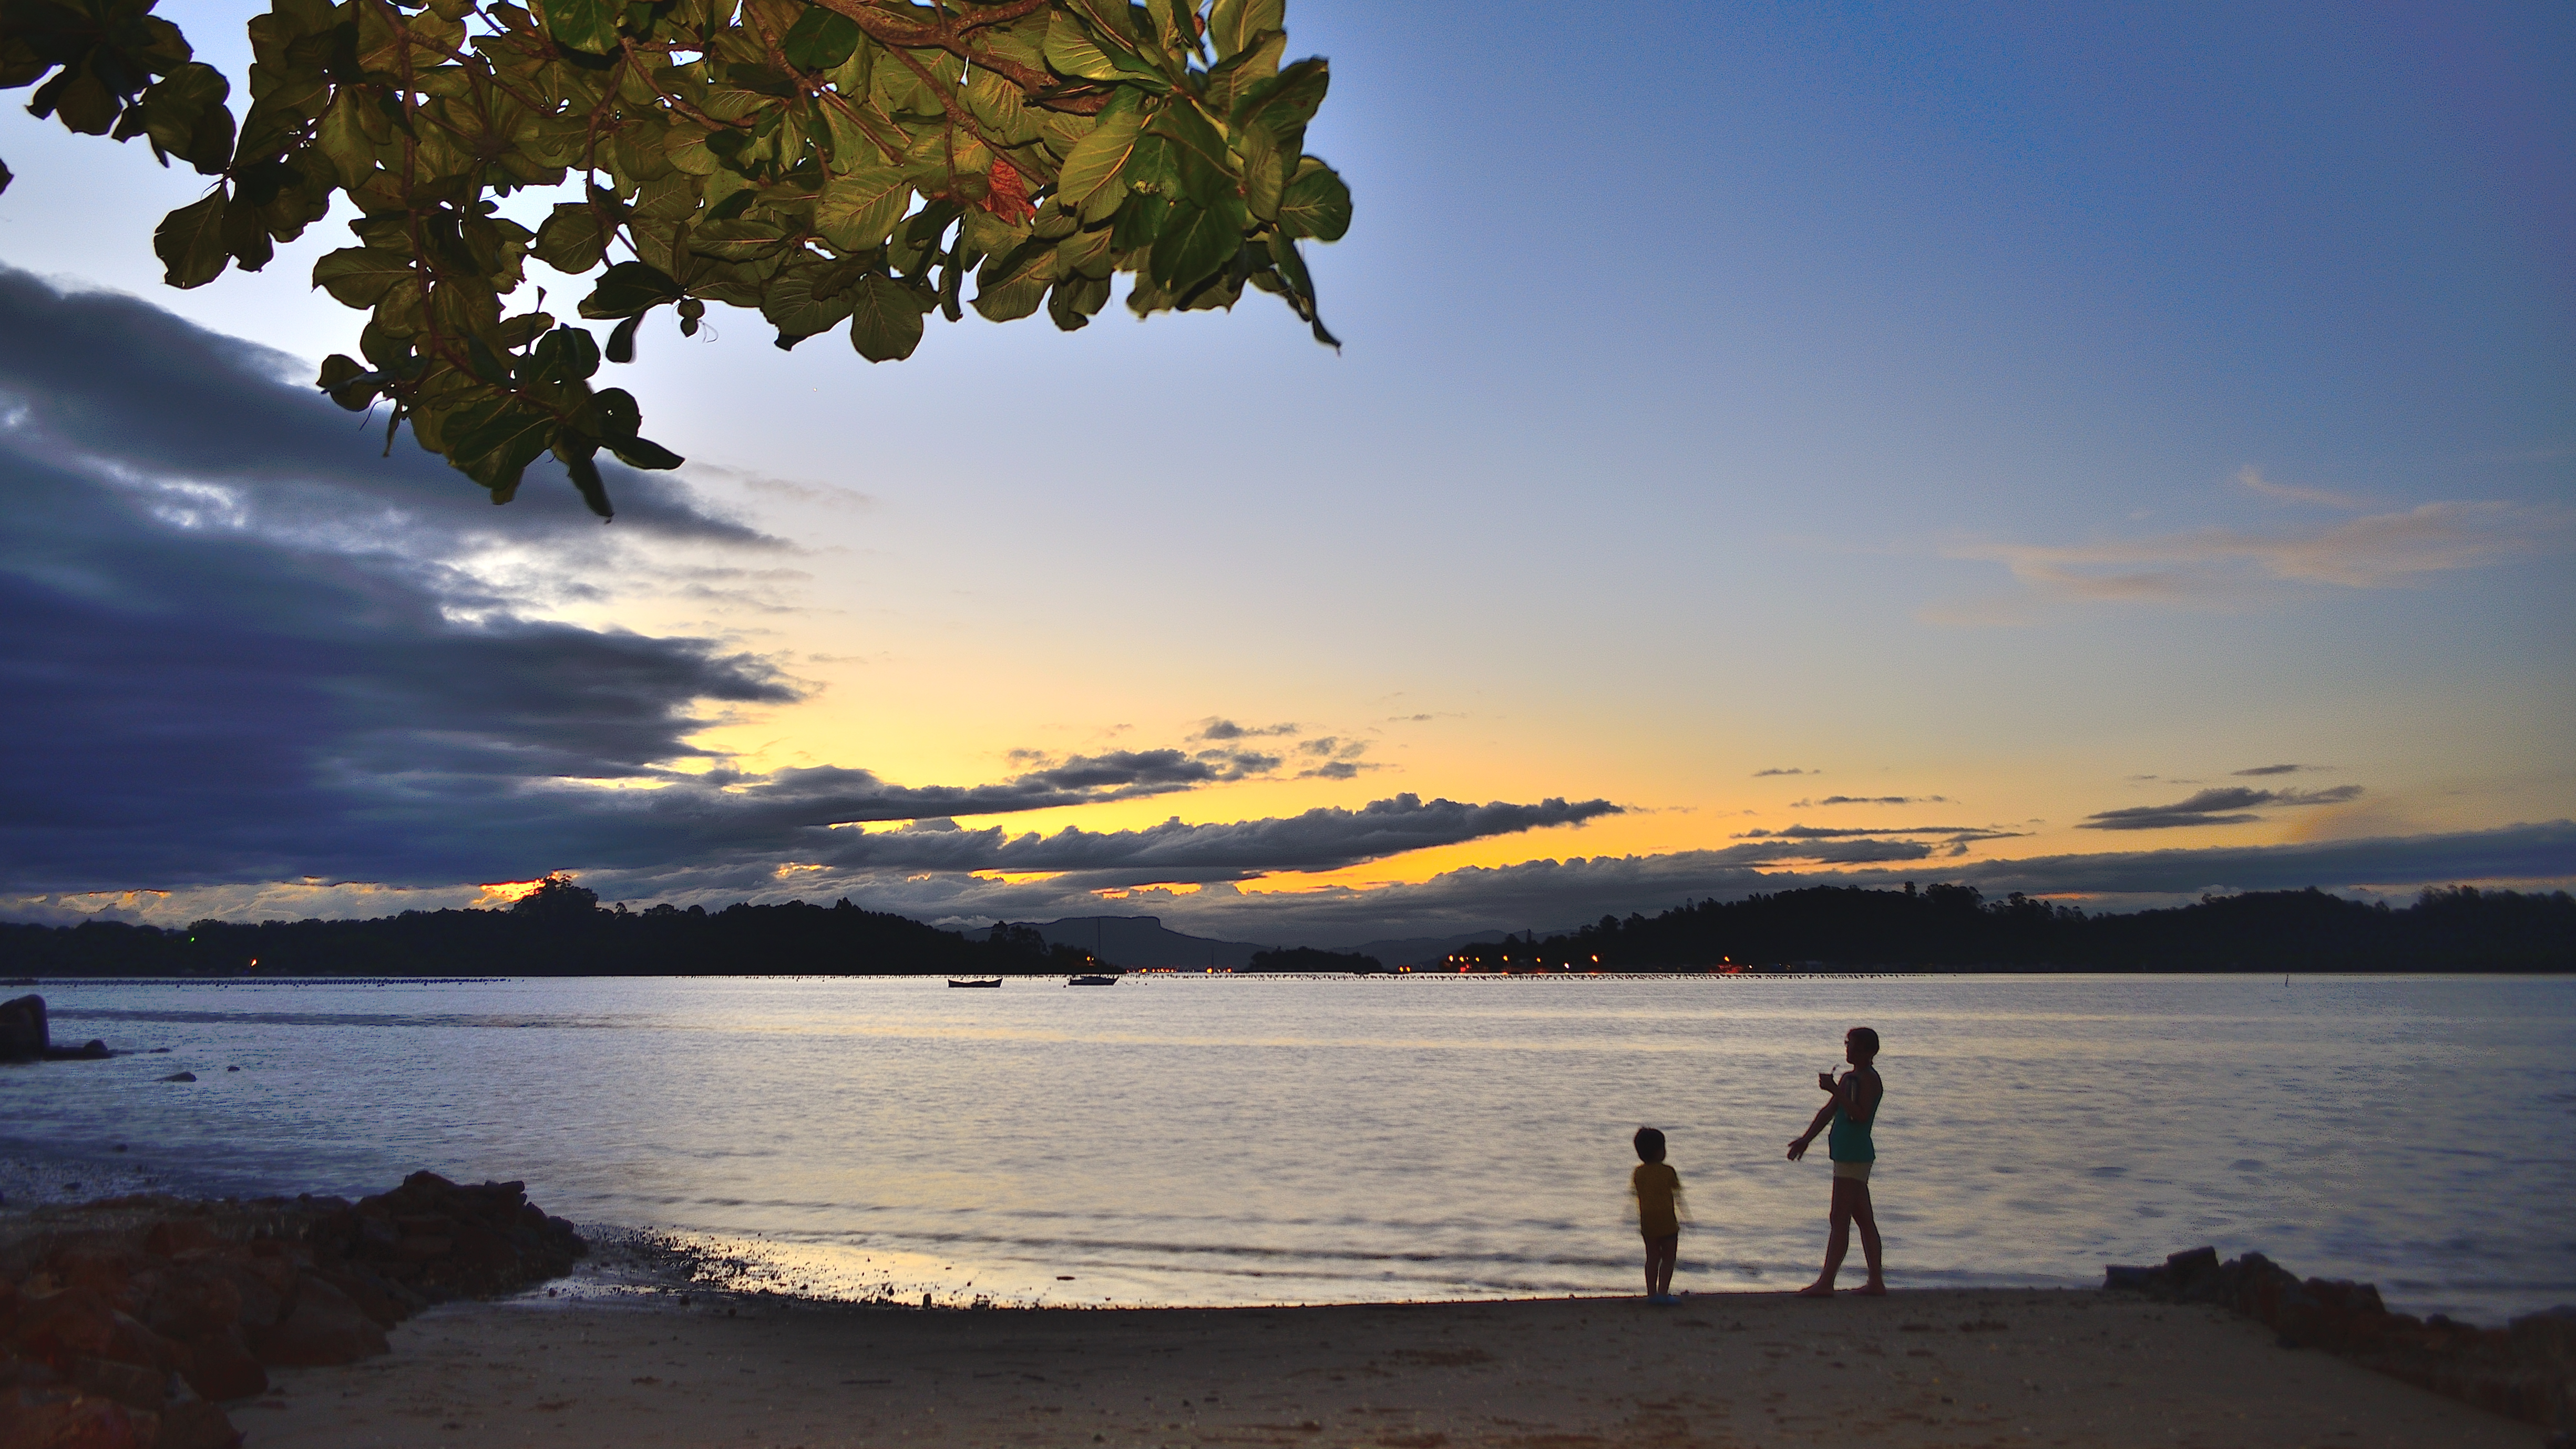
beach, sea, coast, ocean, horizon, cloud, sky, sun, sunrise, sunset, sunlight, morning, shore, dawn, dusk, evening, reflection, bay, body of water, brasil, florianopolis, santacatarina